Rondeau Provincial Park

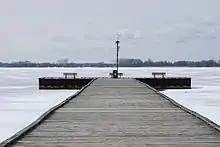
The former government pier in 2008

The future of cottages at Rondeau has been controversial. In 1986, the Provincial Parks Council recommended the extension of all cottage leases to 2017 after which they would be terminated, and in 2017, the leases were extended for a further two years to December 31, 2019. Since 1954, the Rondeau Cottagers Association has been lobbying for recognition and preservation of the Rondeau cottage community. In 2014, Chatham-Kent Council voted to have Rondeau's cottage community placed on the municipality's Heritage Register and be designated as a heritage district; the designation was later repealed by an order from the Ontario Municipal Board but the community remains on the Heritage Register.